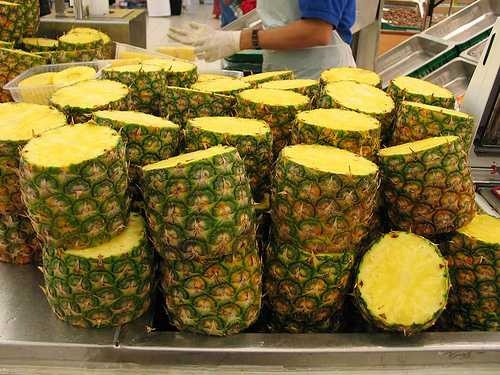
Label: Pineapple